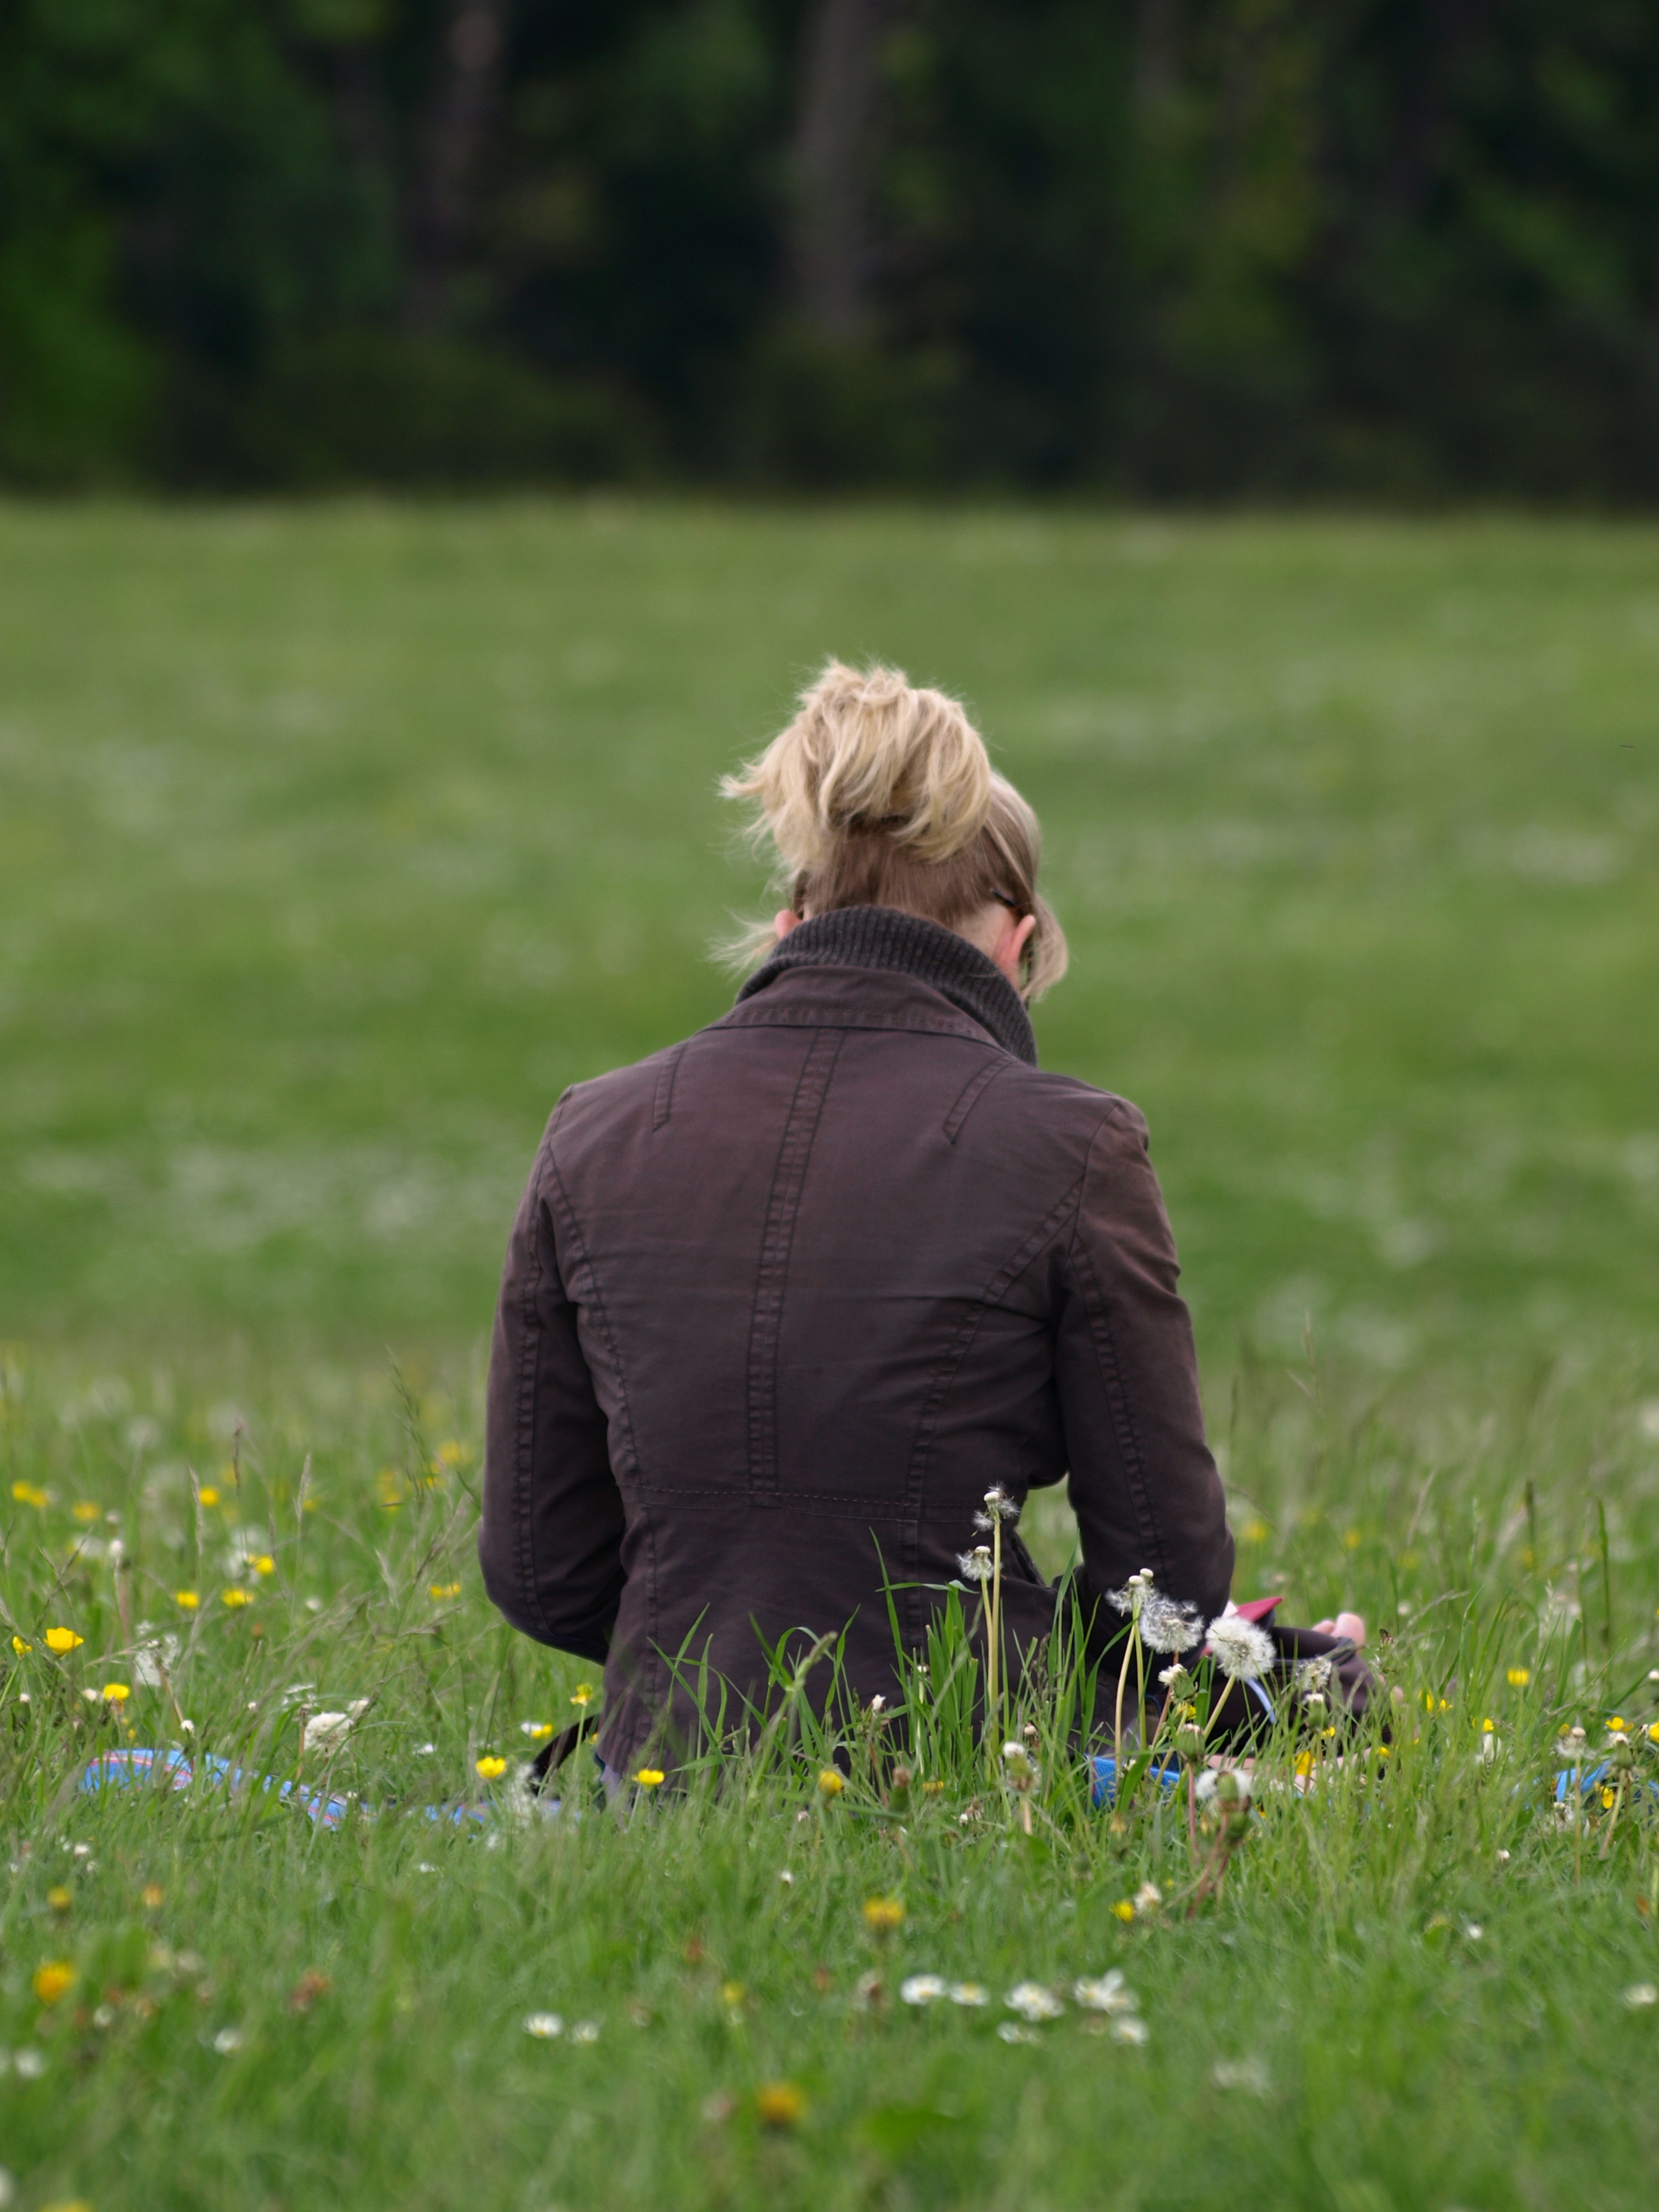
tree, nature, grass, plant, girl, woman, field, lawn, meadow, sunlight, leaf, flower, green, autumn, lady, blonde, outdoors, habitat, rural area, grass family